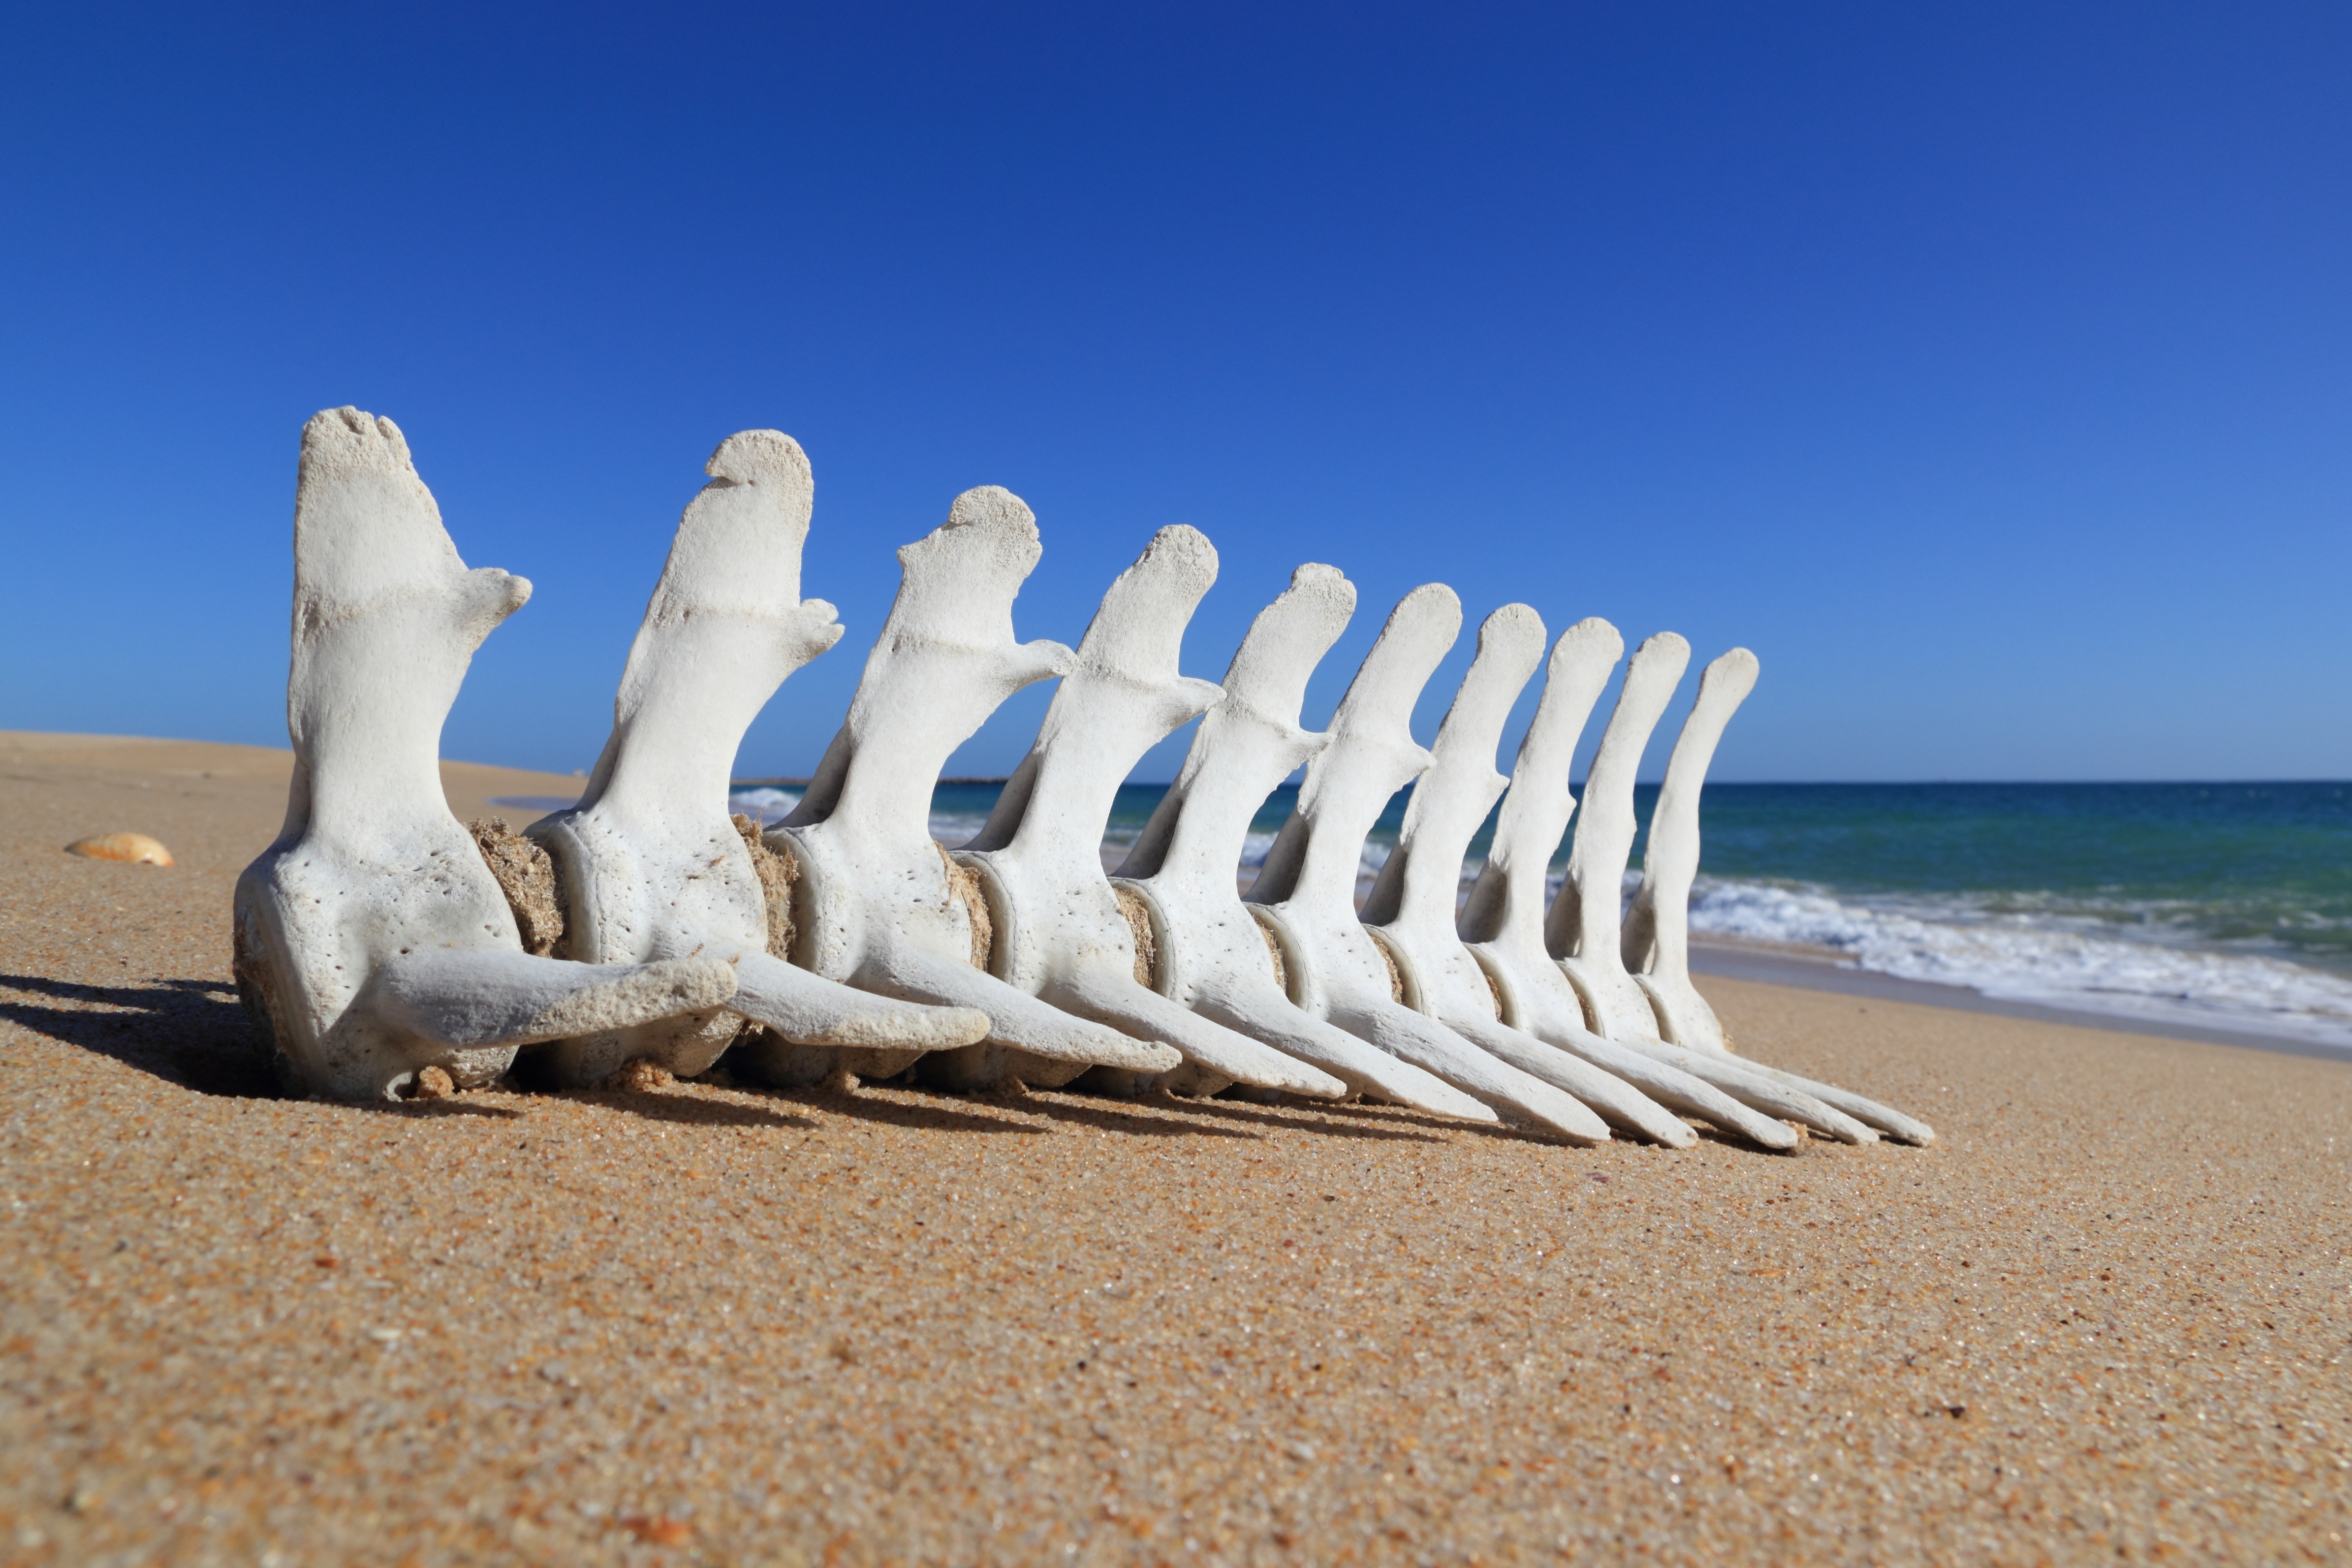
beach, sea, sand, furniture, fish, material, bone, sculpture, portugal, faro